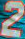
Number: 2